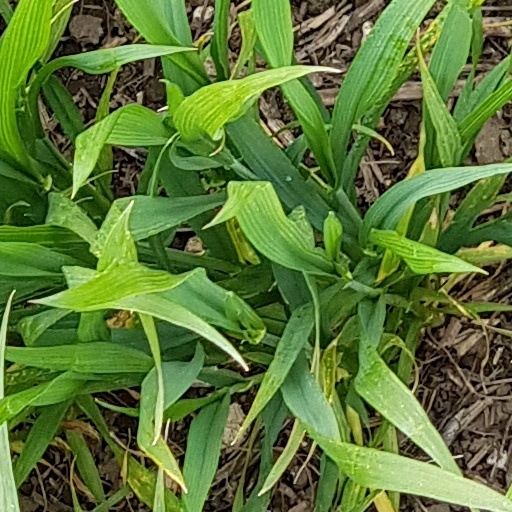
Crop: wheat